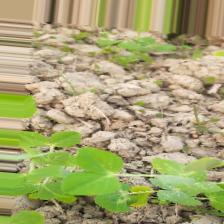
Label: Powdery Mildew